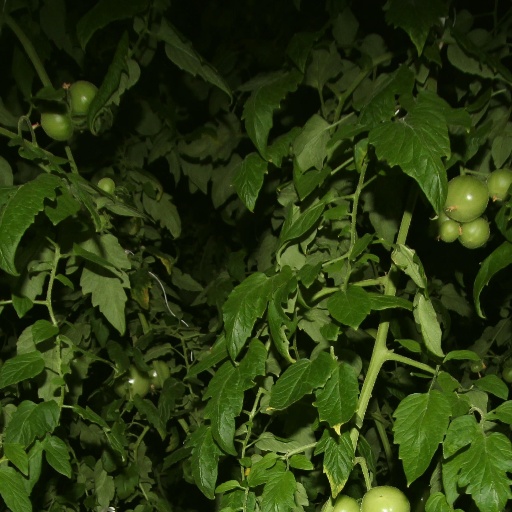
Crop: tomato